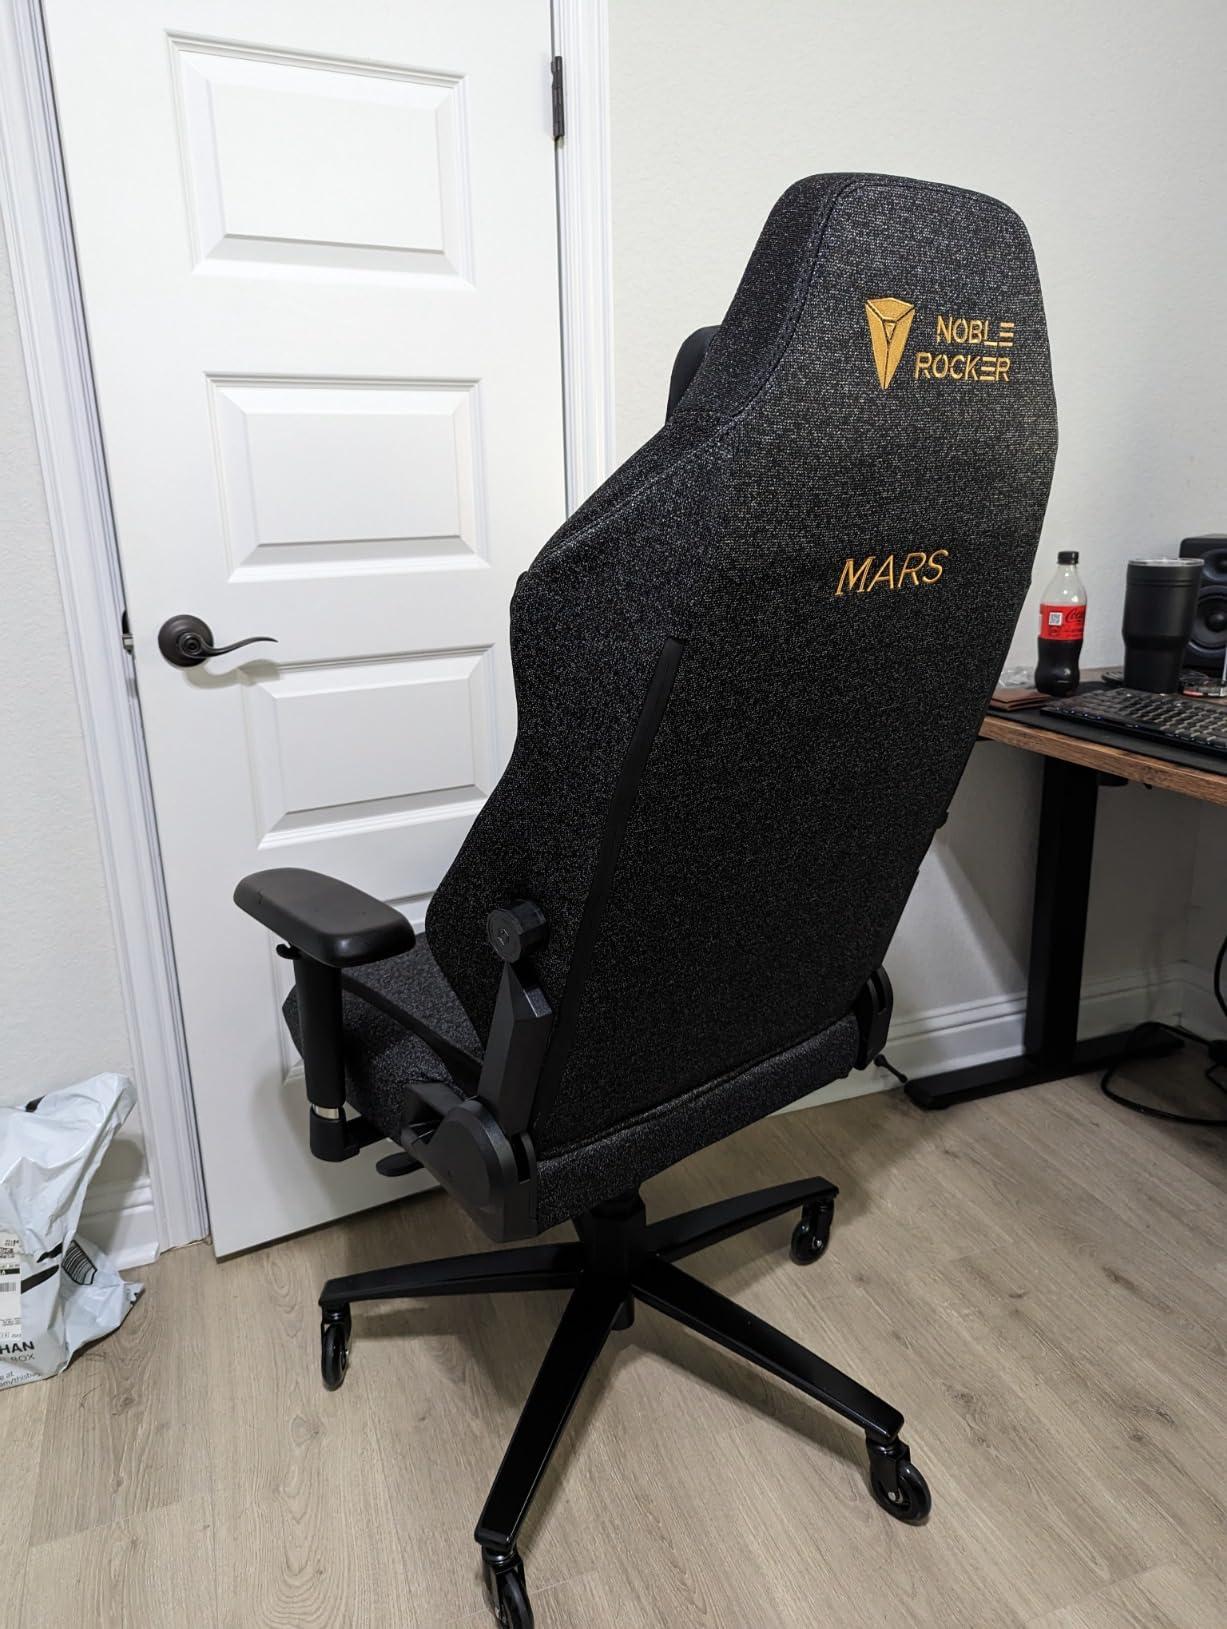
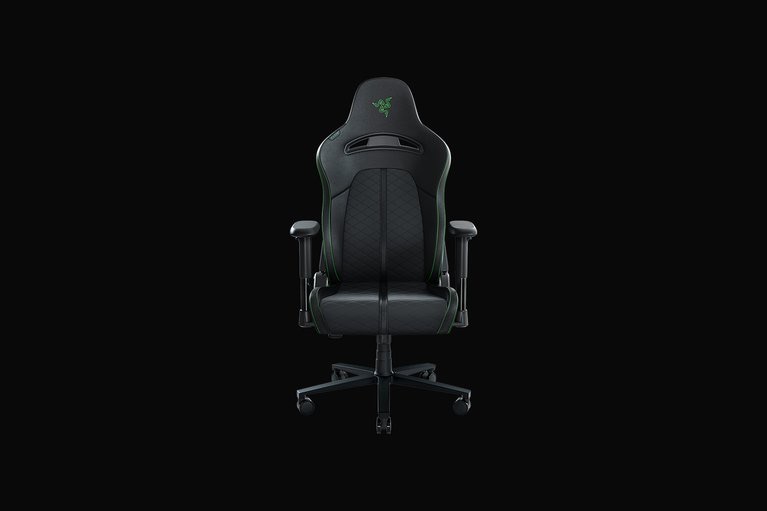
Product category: items_chair
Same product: no